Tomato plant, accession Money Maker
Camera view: horizontal (90 deg, fisheye); turntable rotation: 300 degrees
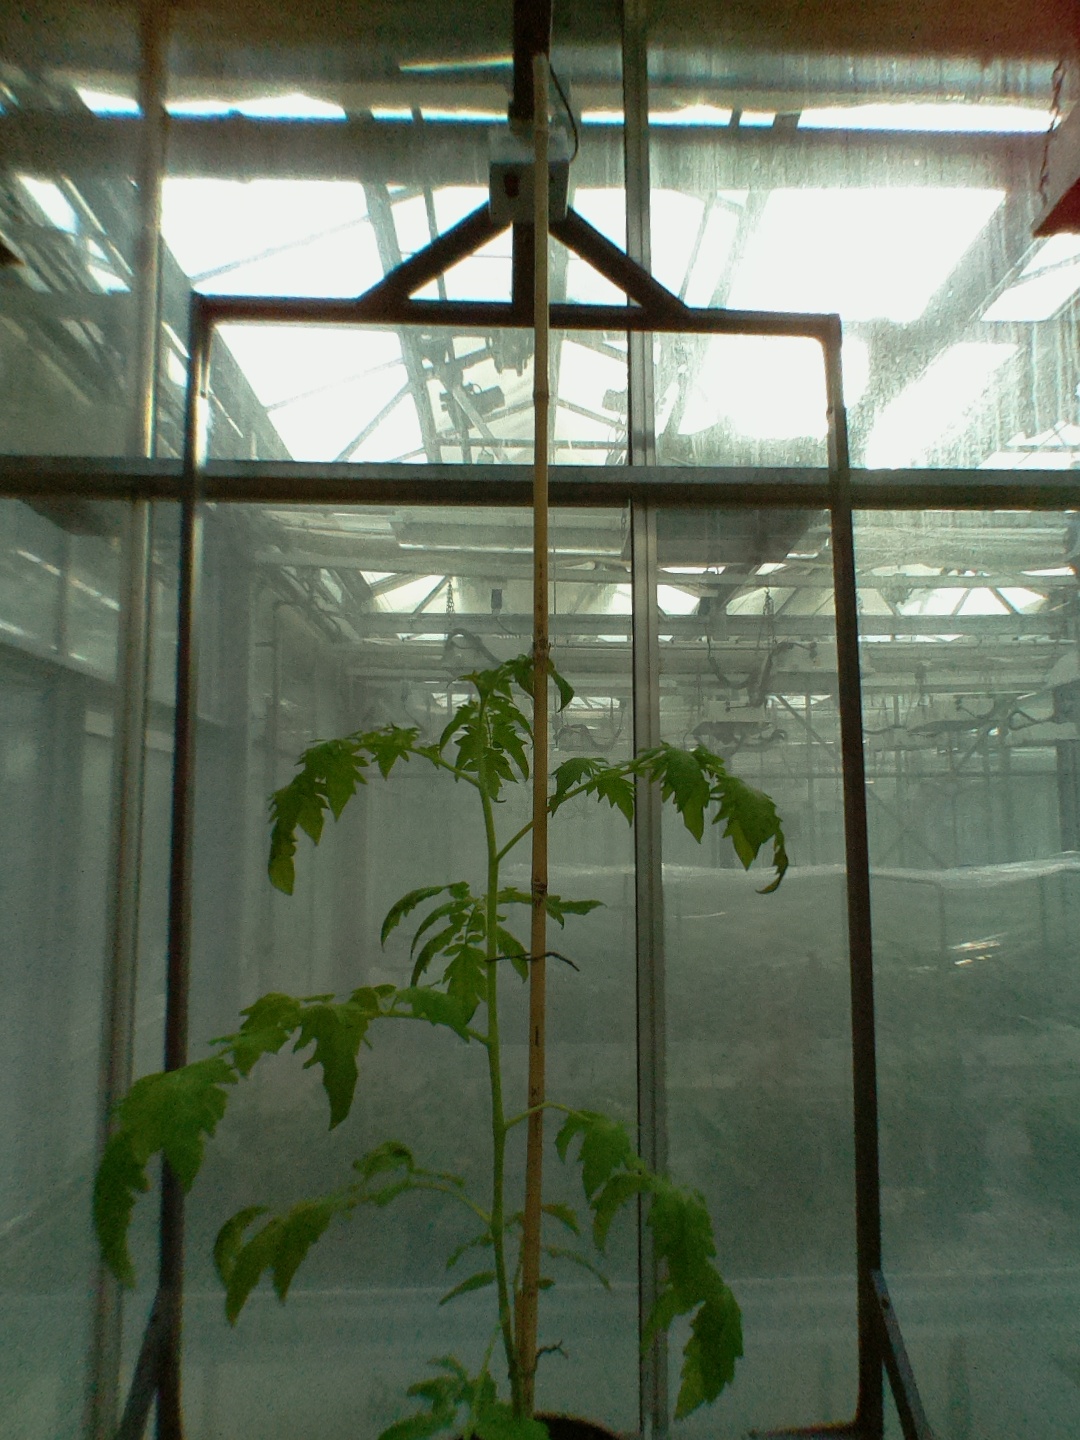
BBCH growth stage 15: 10 of true leaves visible